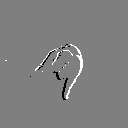
ASL letter: j